Hemishofen

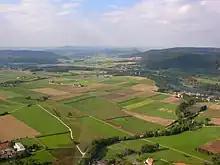
Aerial view of the countryside, with the Rhine river on the right and Hemishofen in the background.

Hemishofen has an area, , of . Of this area, 35.8% is used for agricultural purposes, while 54.7% is forested. Of the rest of the land, 5.9% is settled (buildings or roads) and the remainder (3.7%) is non-productive (rivers or lakes).